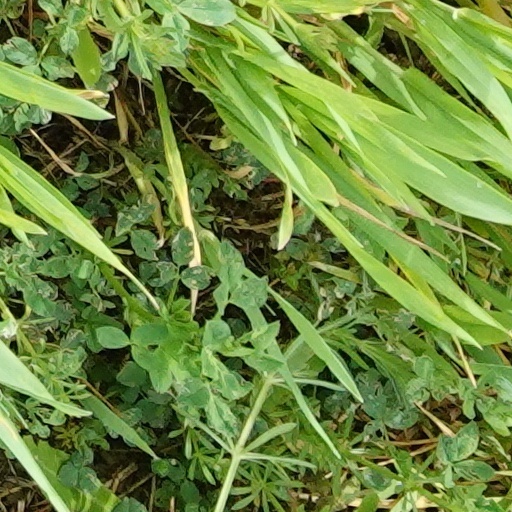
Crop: wheat